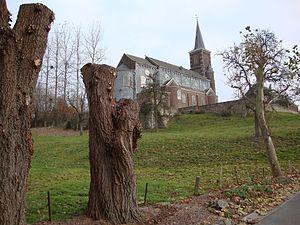
Eglise Saint Jean-Baptiste en Saint-Jean-Sart (Aubel, Belgique)